Otto Grimlund

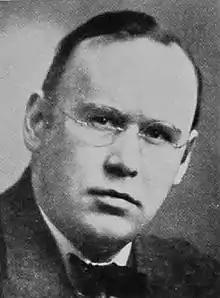

Otto Bernhard Grimlund (30 December 1893 – 15 September 1969) was a Swedish Communist politician.